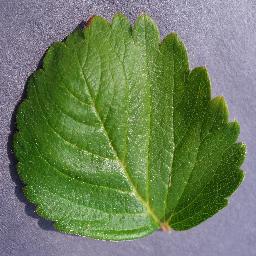
Label: Strawberry___healthy